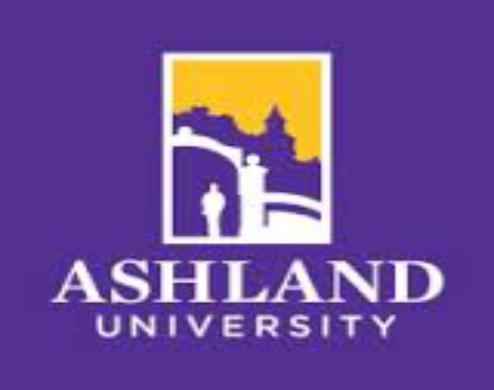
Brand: Ashland Inc
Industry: Others